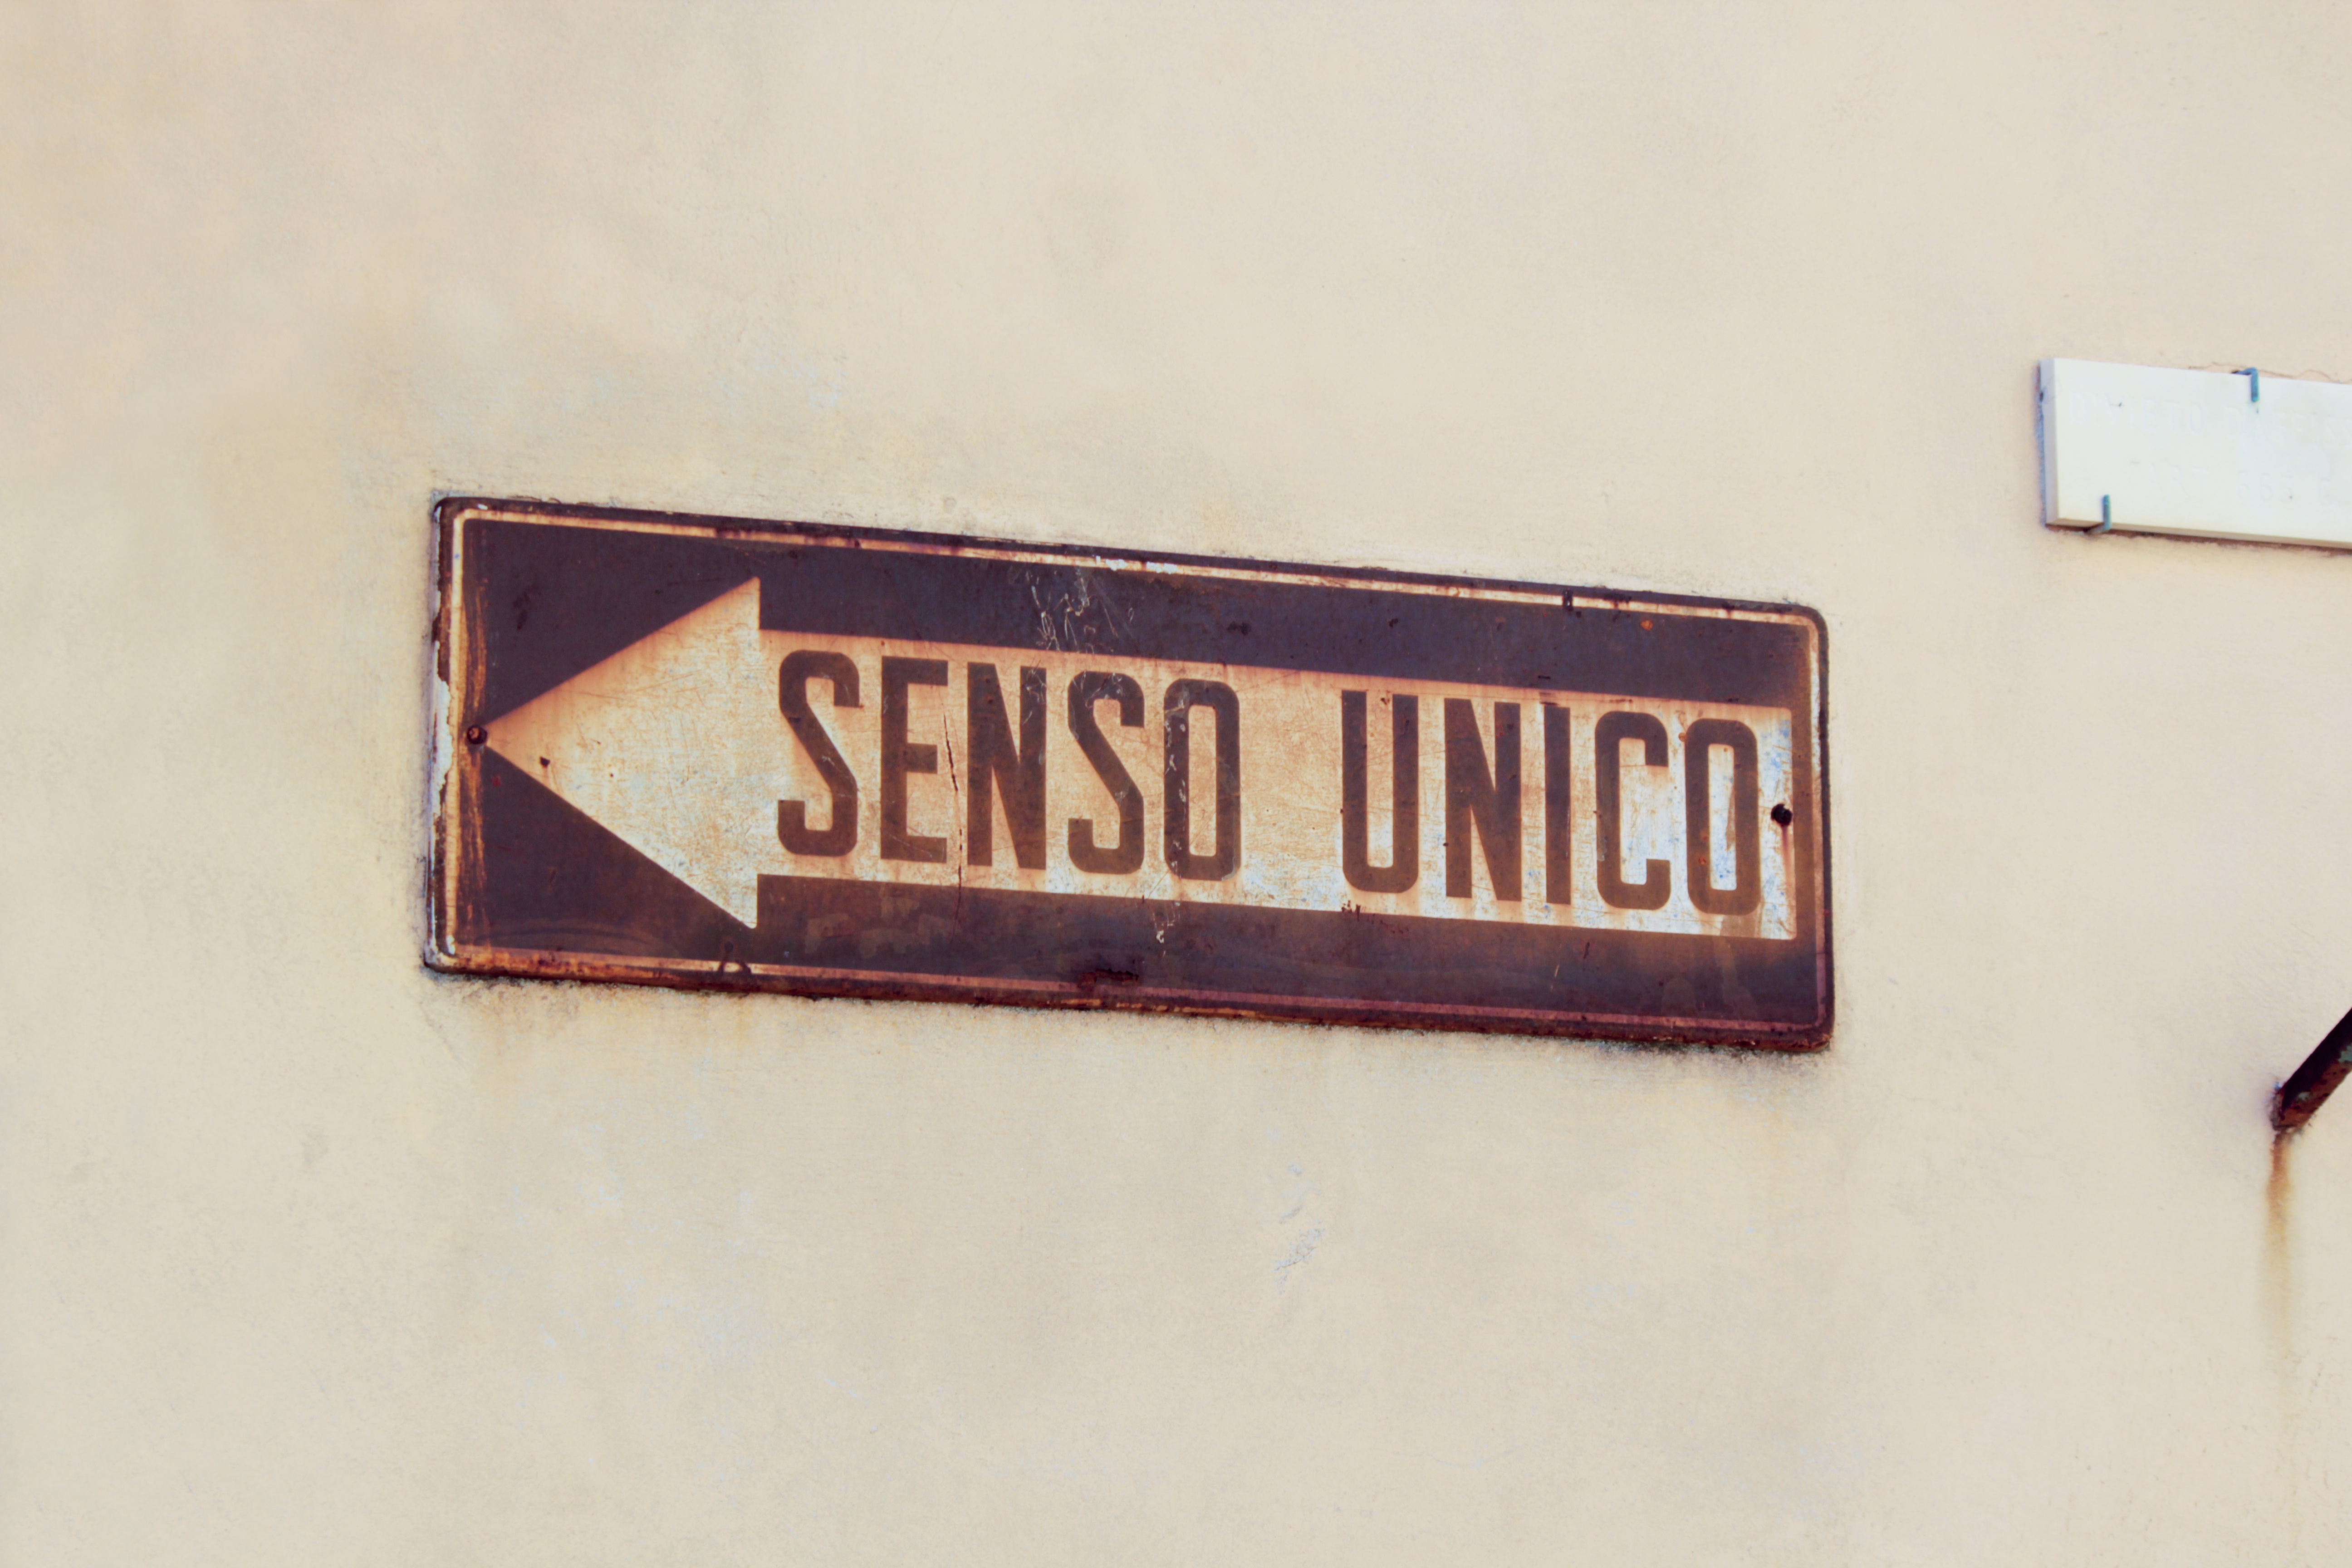
road, number, roast, sign, symbol, signage, label, one way, brand, font, art, shape, lane closed